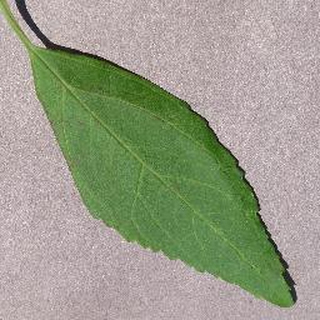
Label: healthy_cherry